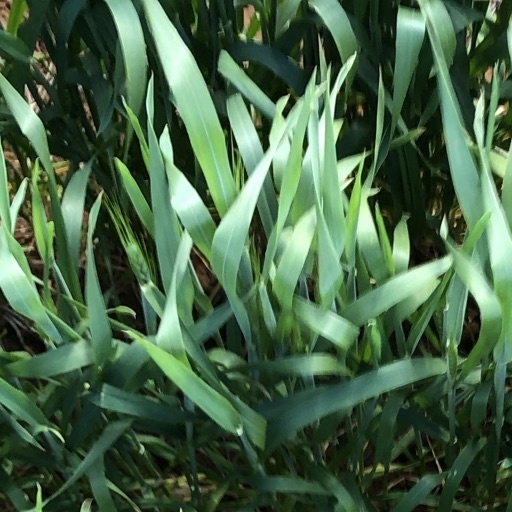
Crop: wheat